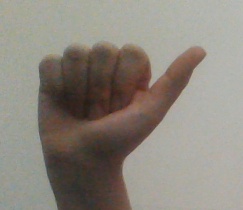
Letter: dhad